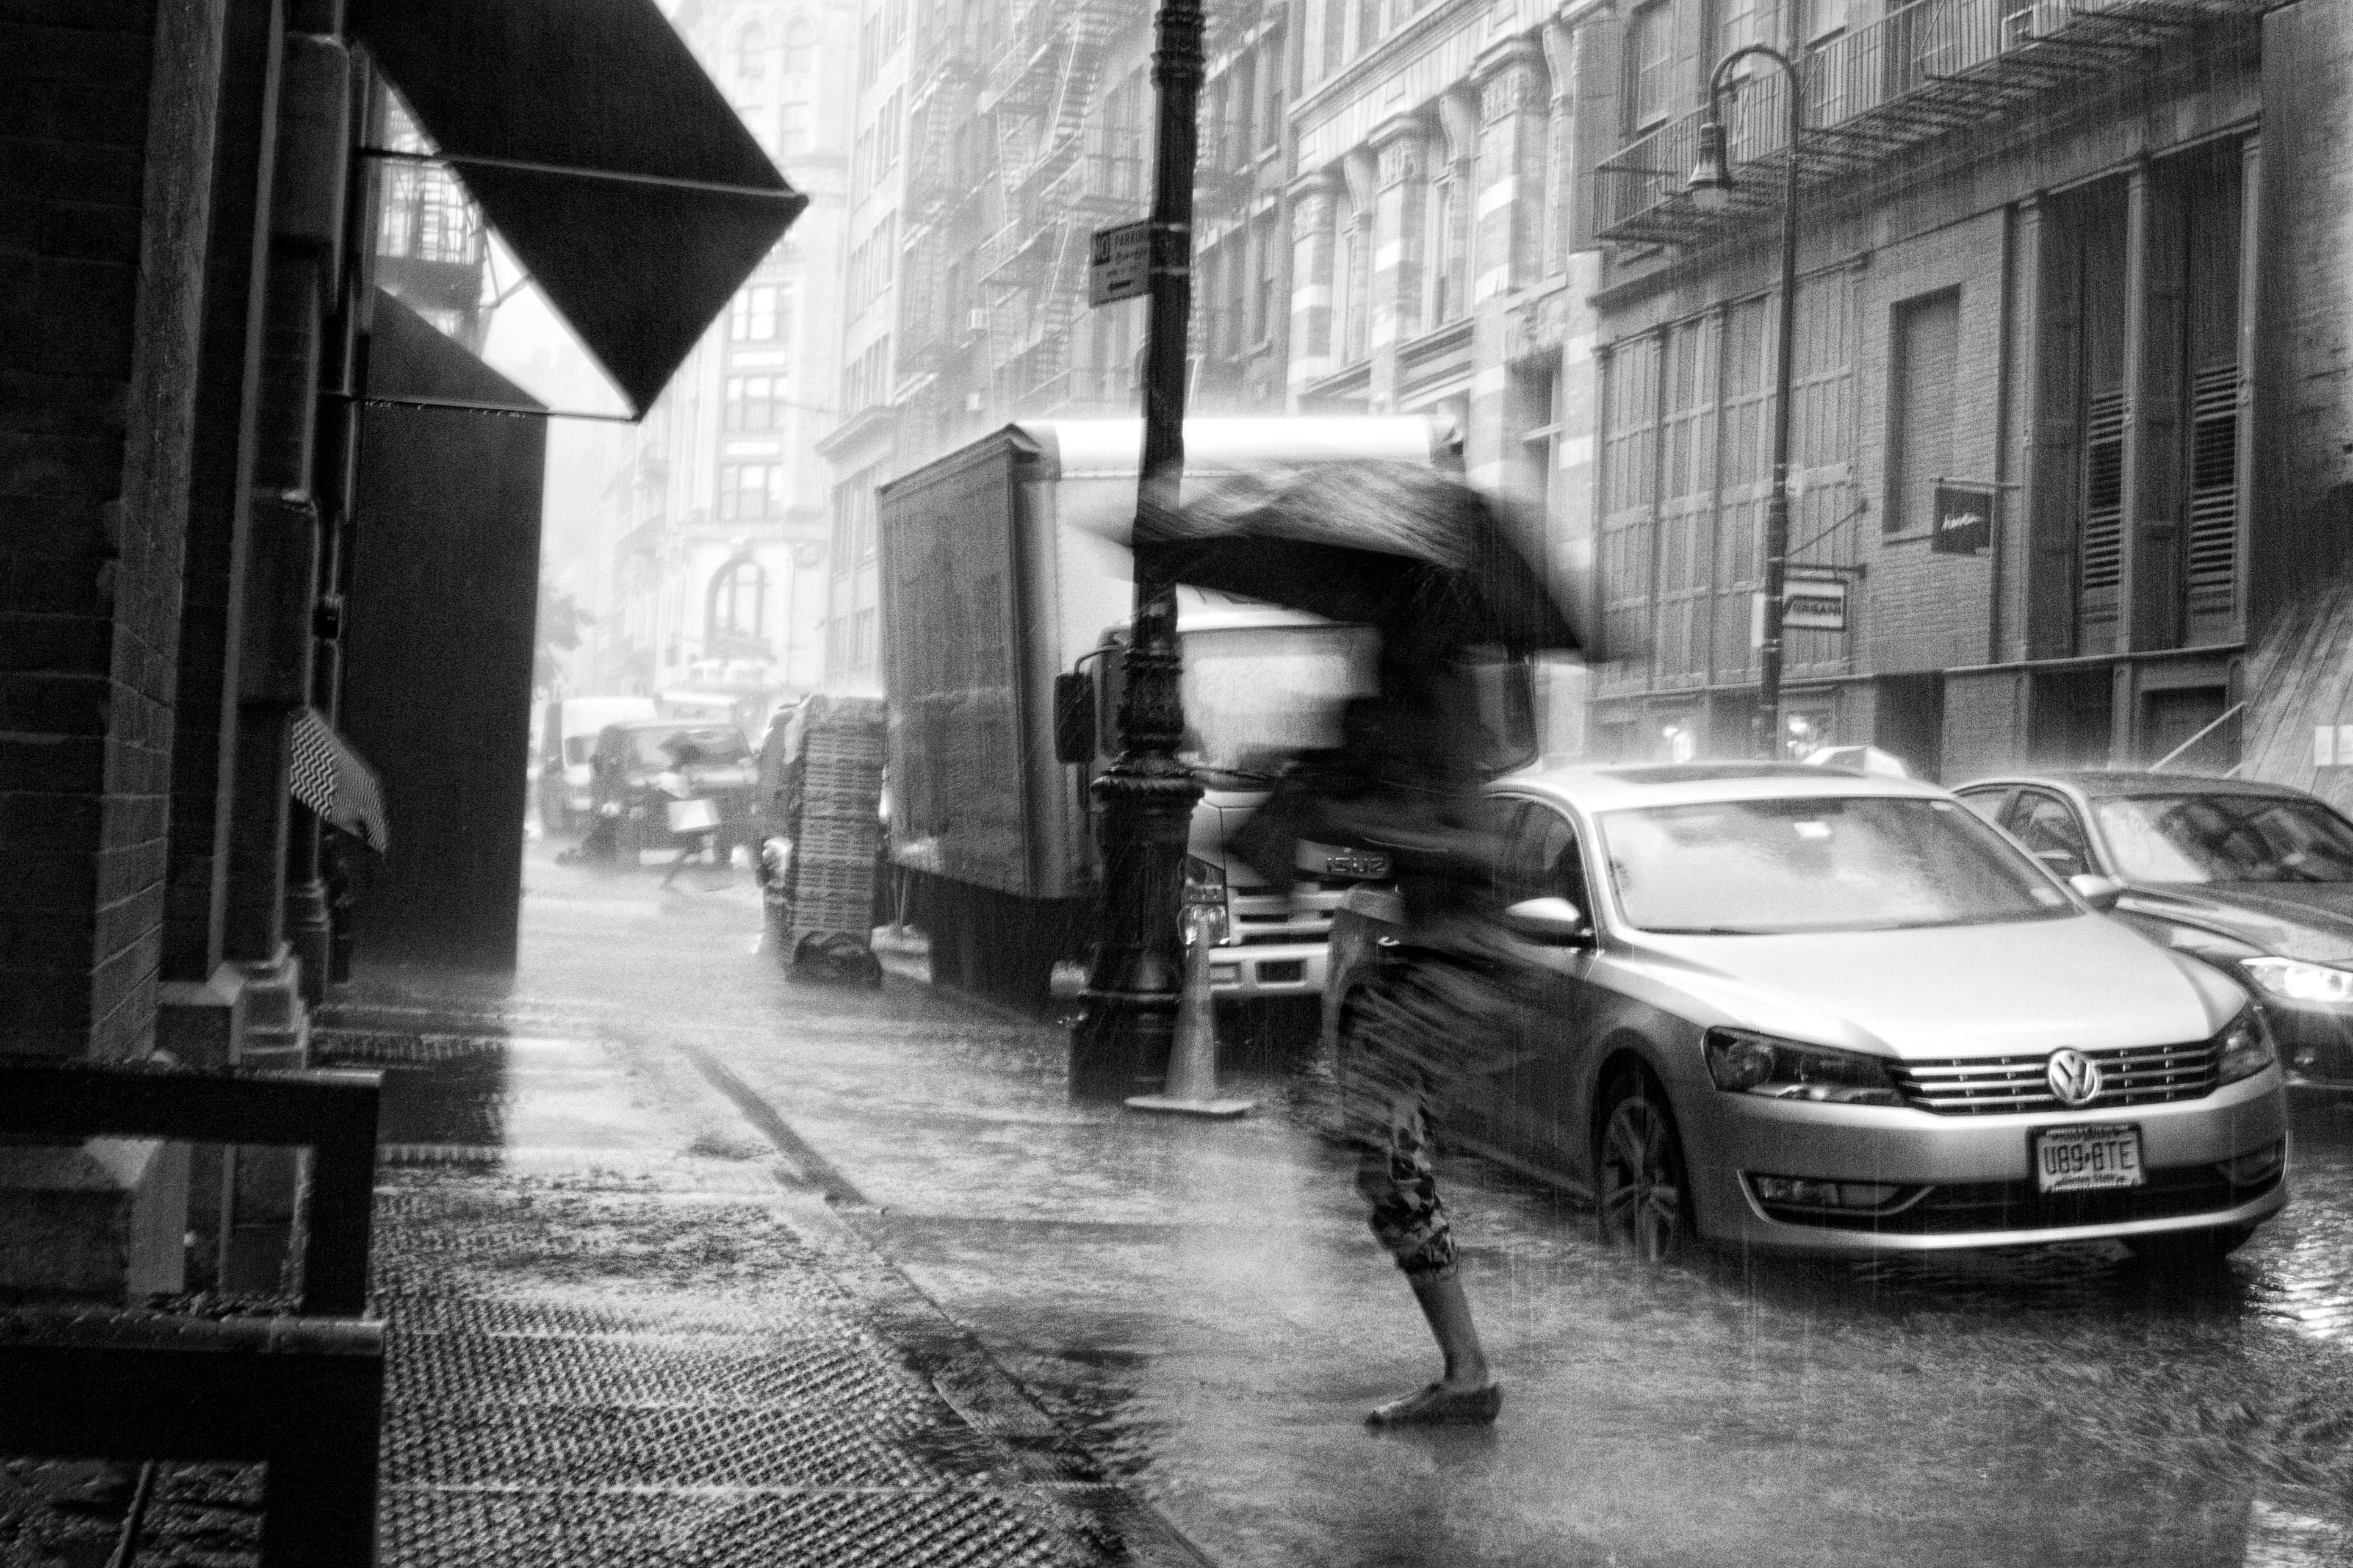
snow, black and white, road, white, street, vehicle, weather, black, monochrome, infrastructure, snapshot, monochrome photography